Kelsie B. Harder

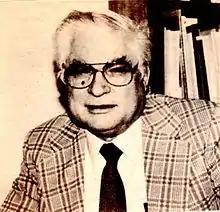
Harder in 1984

Kelsie Brown Harder (August 23, 1922 – April 9, 2007) was an American professor and onomastician.